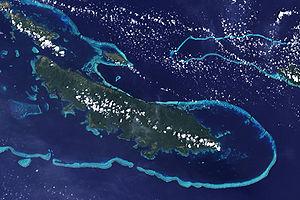
Tagula Island ou Sudest Island, désignée parfois Vanatinai, du nom du peuple qui l'habite, est la plus grande île des Louisiades, dans la province de Baie Milne, en Papouasie-Nouvelle-Guinée. Elle couvre 865,7 km².